Walking in the United Kingdom

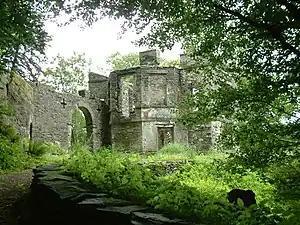
Claife Station, built at one of Thomas West's "viewing stations", to allow visiting tourists and artists to better appreciate the picturesque Lake District

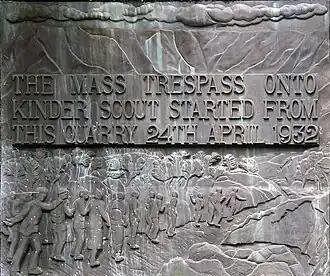
Commemorative plaque of the Mass trespass of Kinder Scout in 1932, an event that led to great expansion of the public right of access to the British countryside

Another famous early exponent of walking for pleasure was the English poet William Wordsworth. In 1790 he embarked on an extended tour of France, Switzerland and Germany, a journey he subsequently recorded in his lengthy autobiographical poem "The Prelude" (1850). His famous poem "Tintern Abbey" was inspired by a visit to the Wye Valley made during a walking tour of Wales in 1798 with his sister Dorothy Wordsworth. Wordsworth's friend the English poet Samuel Taylor Coleridge was another keen walker and in the autumn of 1799, he and Wordsworth undertook a three weeks tour of the Lake District. John Keats, who belonged to the next generation of Romantic poets began, in June 1818, a walking tour of Scotland, Ireland and the Lake District with his friend Charles Armitage Brown.